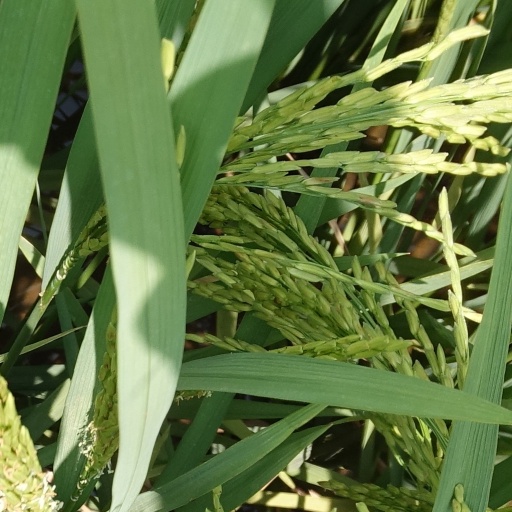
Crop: rice